Fury (DJ)

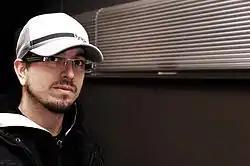
Fury in 2012

On tour Blakely is usually accompanied by MC Dino, a lyricist who has been emceeing in Colorado since 1997. MC Dino is also a seven-year resident of "Breakdown Thursdays", a drum and bass club night operated by Blakley and held at the Snake Pit in Denver. Blakley and MC Dino have performed together at festivals such as the Electric Daisy Carnival in 2011 and Bassrush Massive, a week-long event held in Las Vegas in June 2013. Others include the 2014 Paradiso event and the June 2014 Electric Forest Festival held in Rothbury, Michigan. According to Travel Hymns, Blakley and MC Dino "deliver a natural pairing of hip hop tendencies with explosive drum and bass. With MC Dino serving as somewhat a hype man, the duo delivers kinetic live performances."